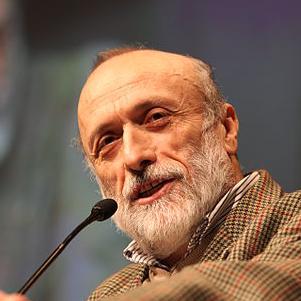
Age: 60